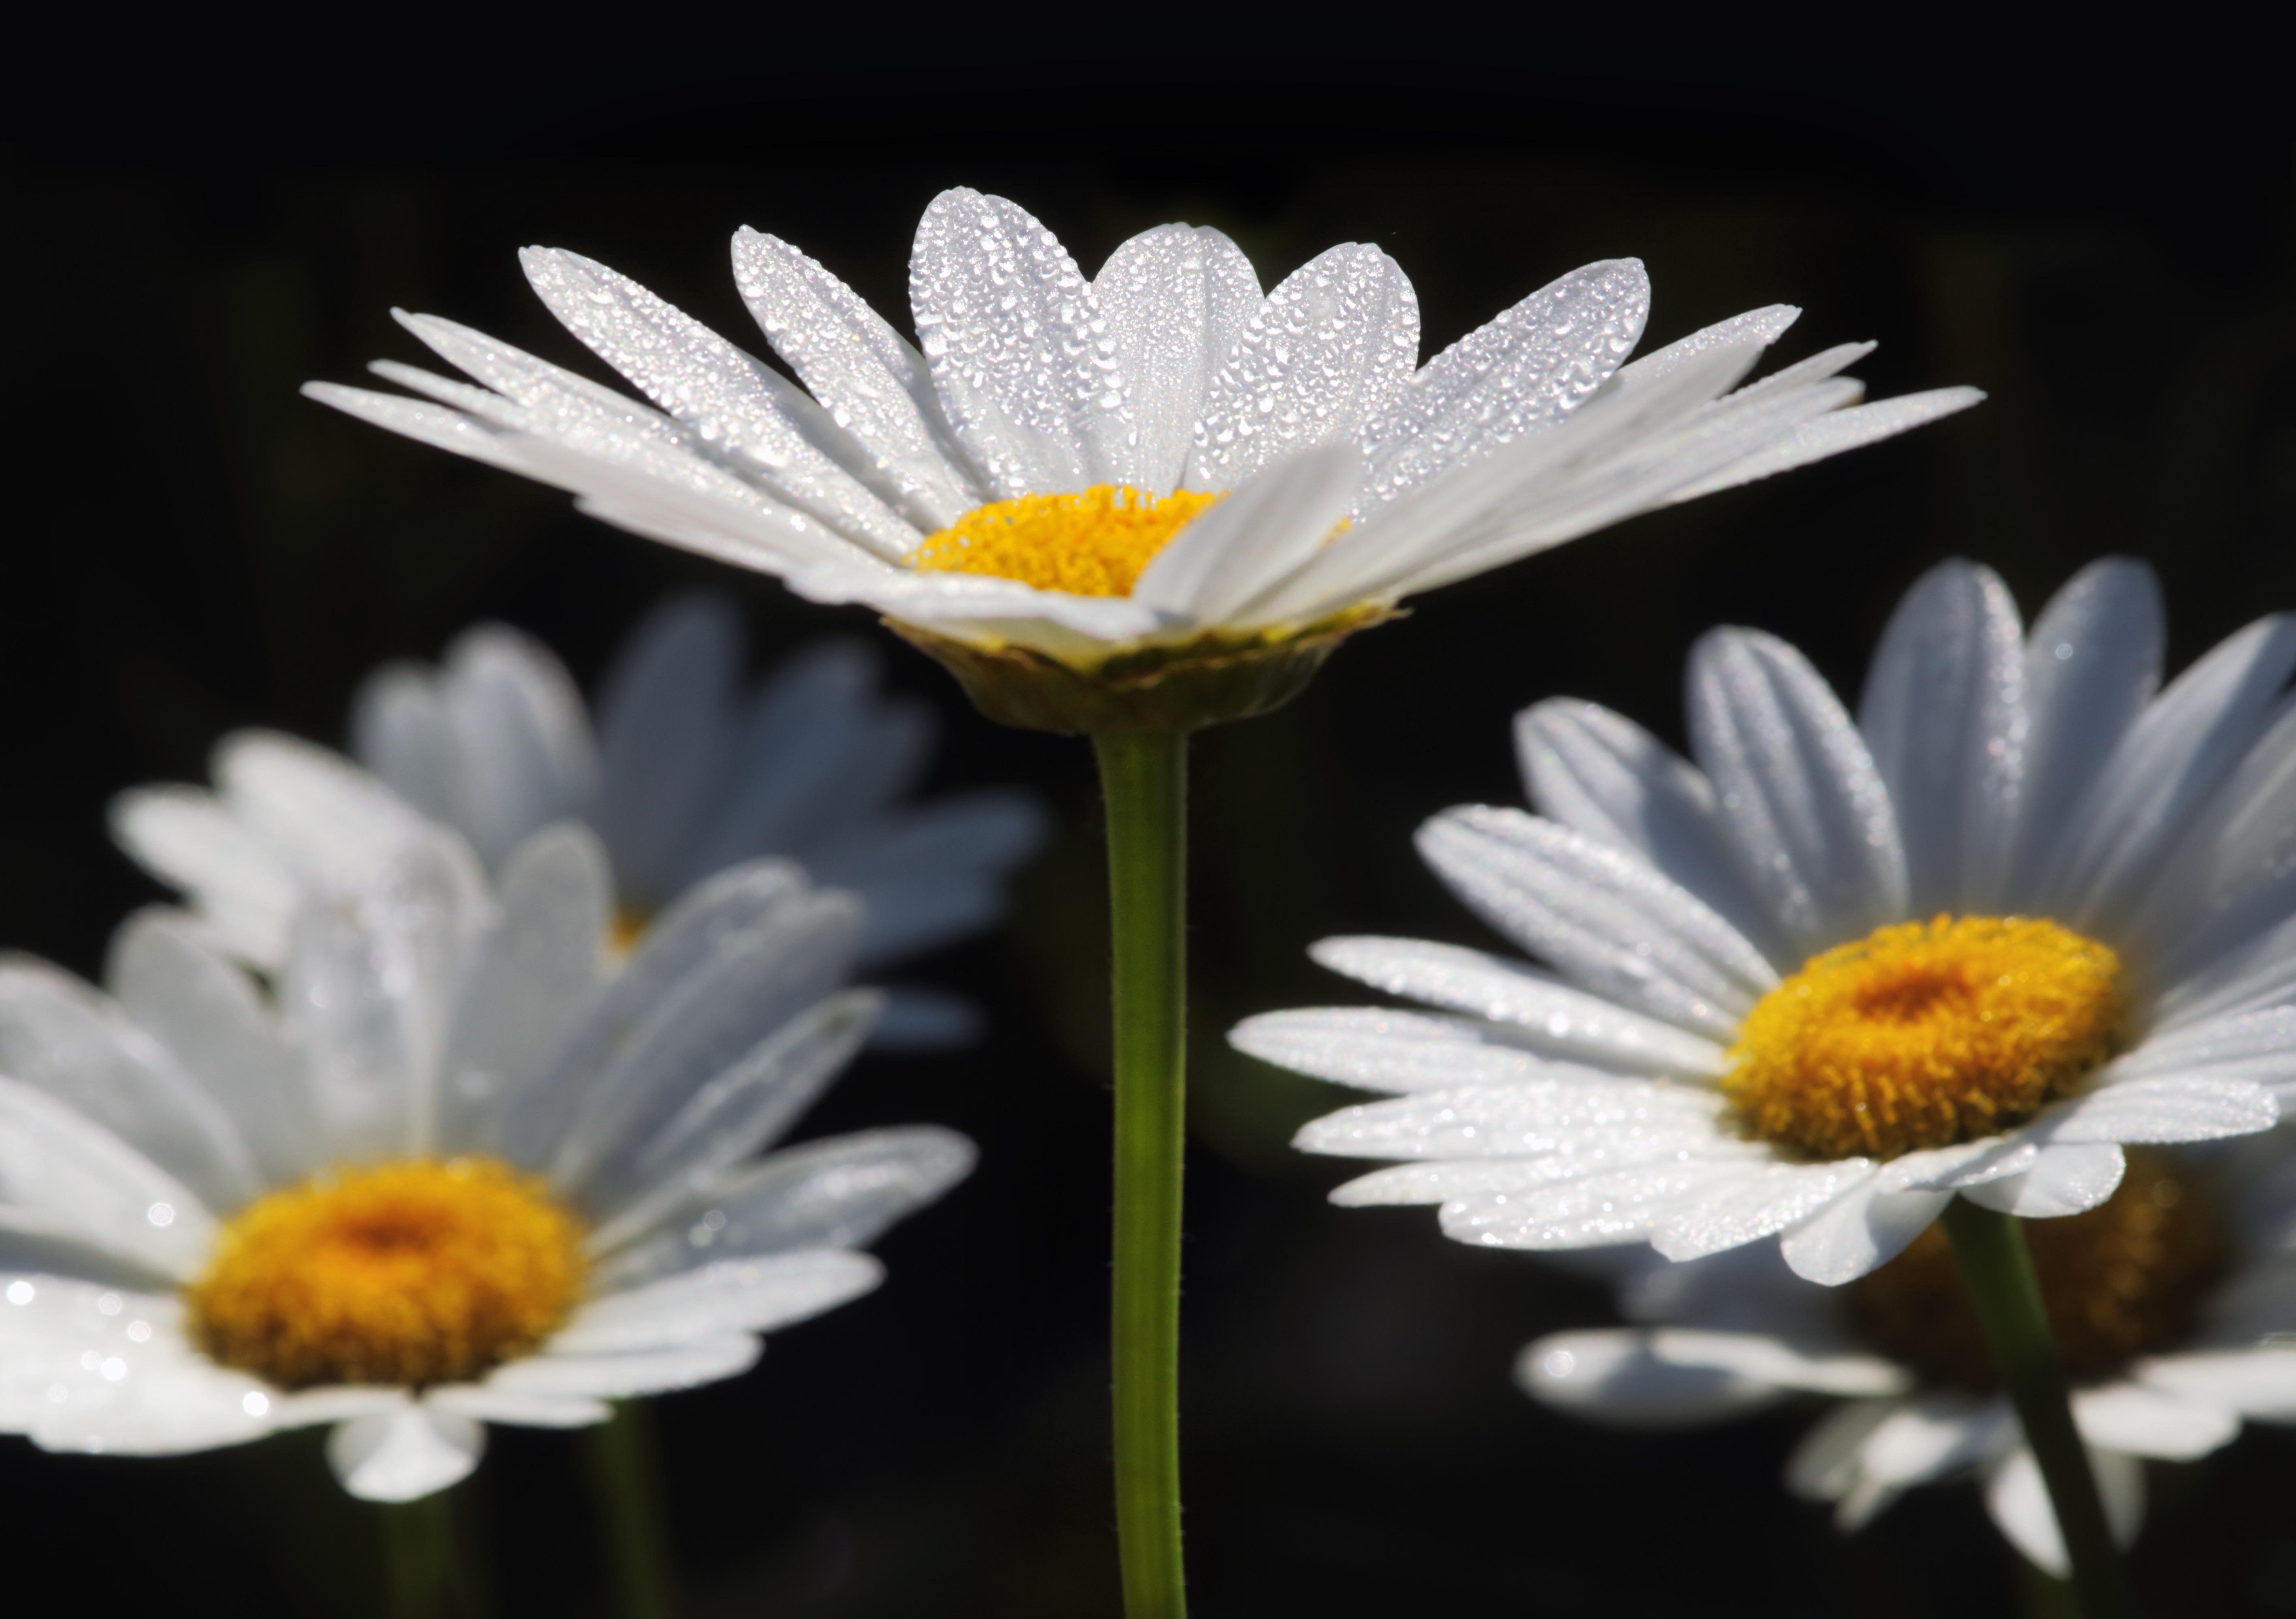
flower, oxeye daisy, daisy, plant, flora, yellow, marguerite daisy, macro photography, botany, close up, land plant, chamaemelum nobile, petal, flowering plant, daisy family, chrysanths, wildflower, plant stem, herb